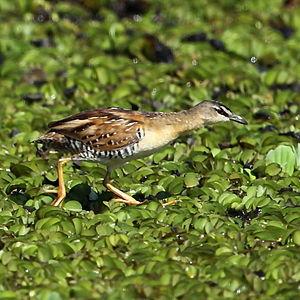
La Marouette à sourcils blancs est une espèce d'oiseaux de la famille des Rallidae.